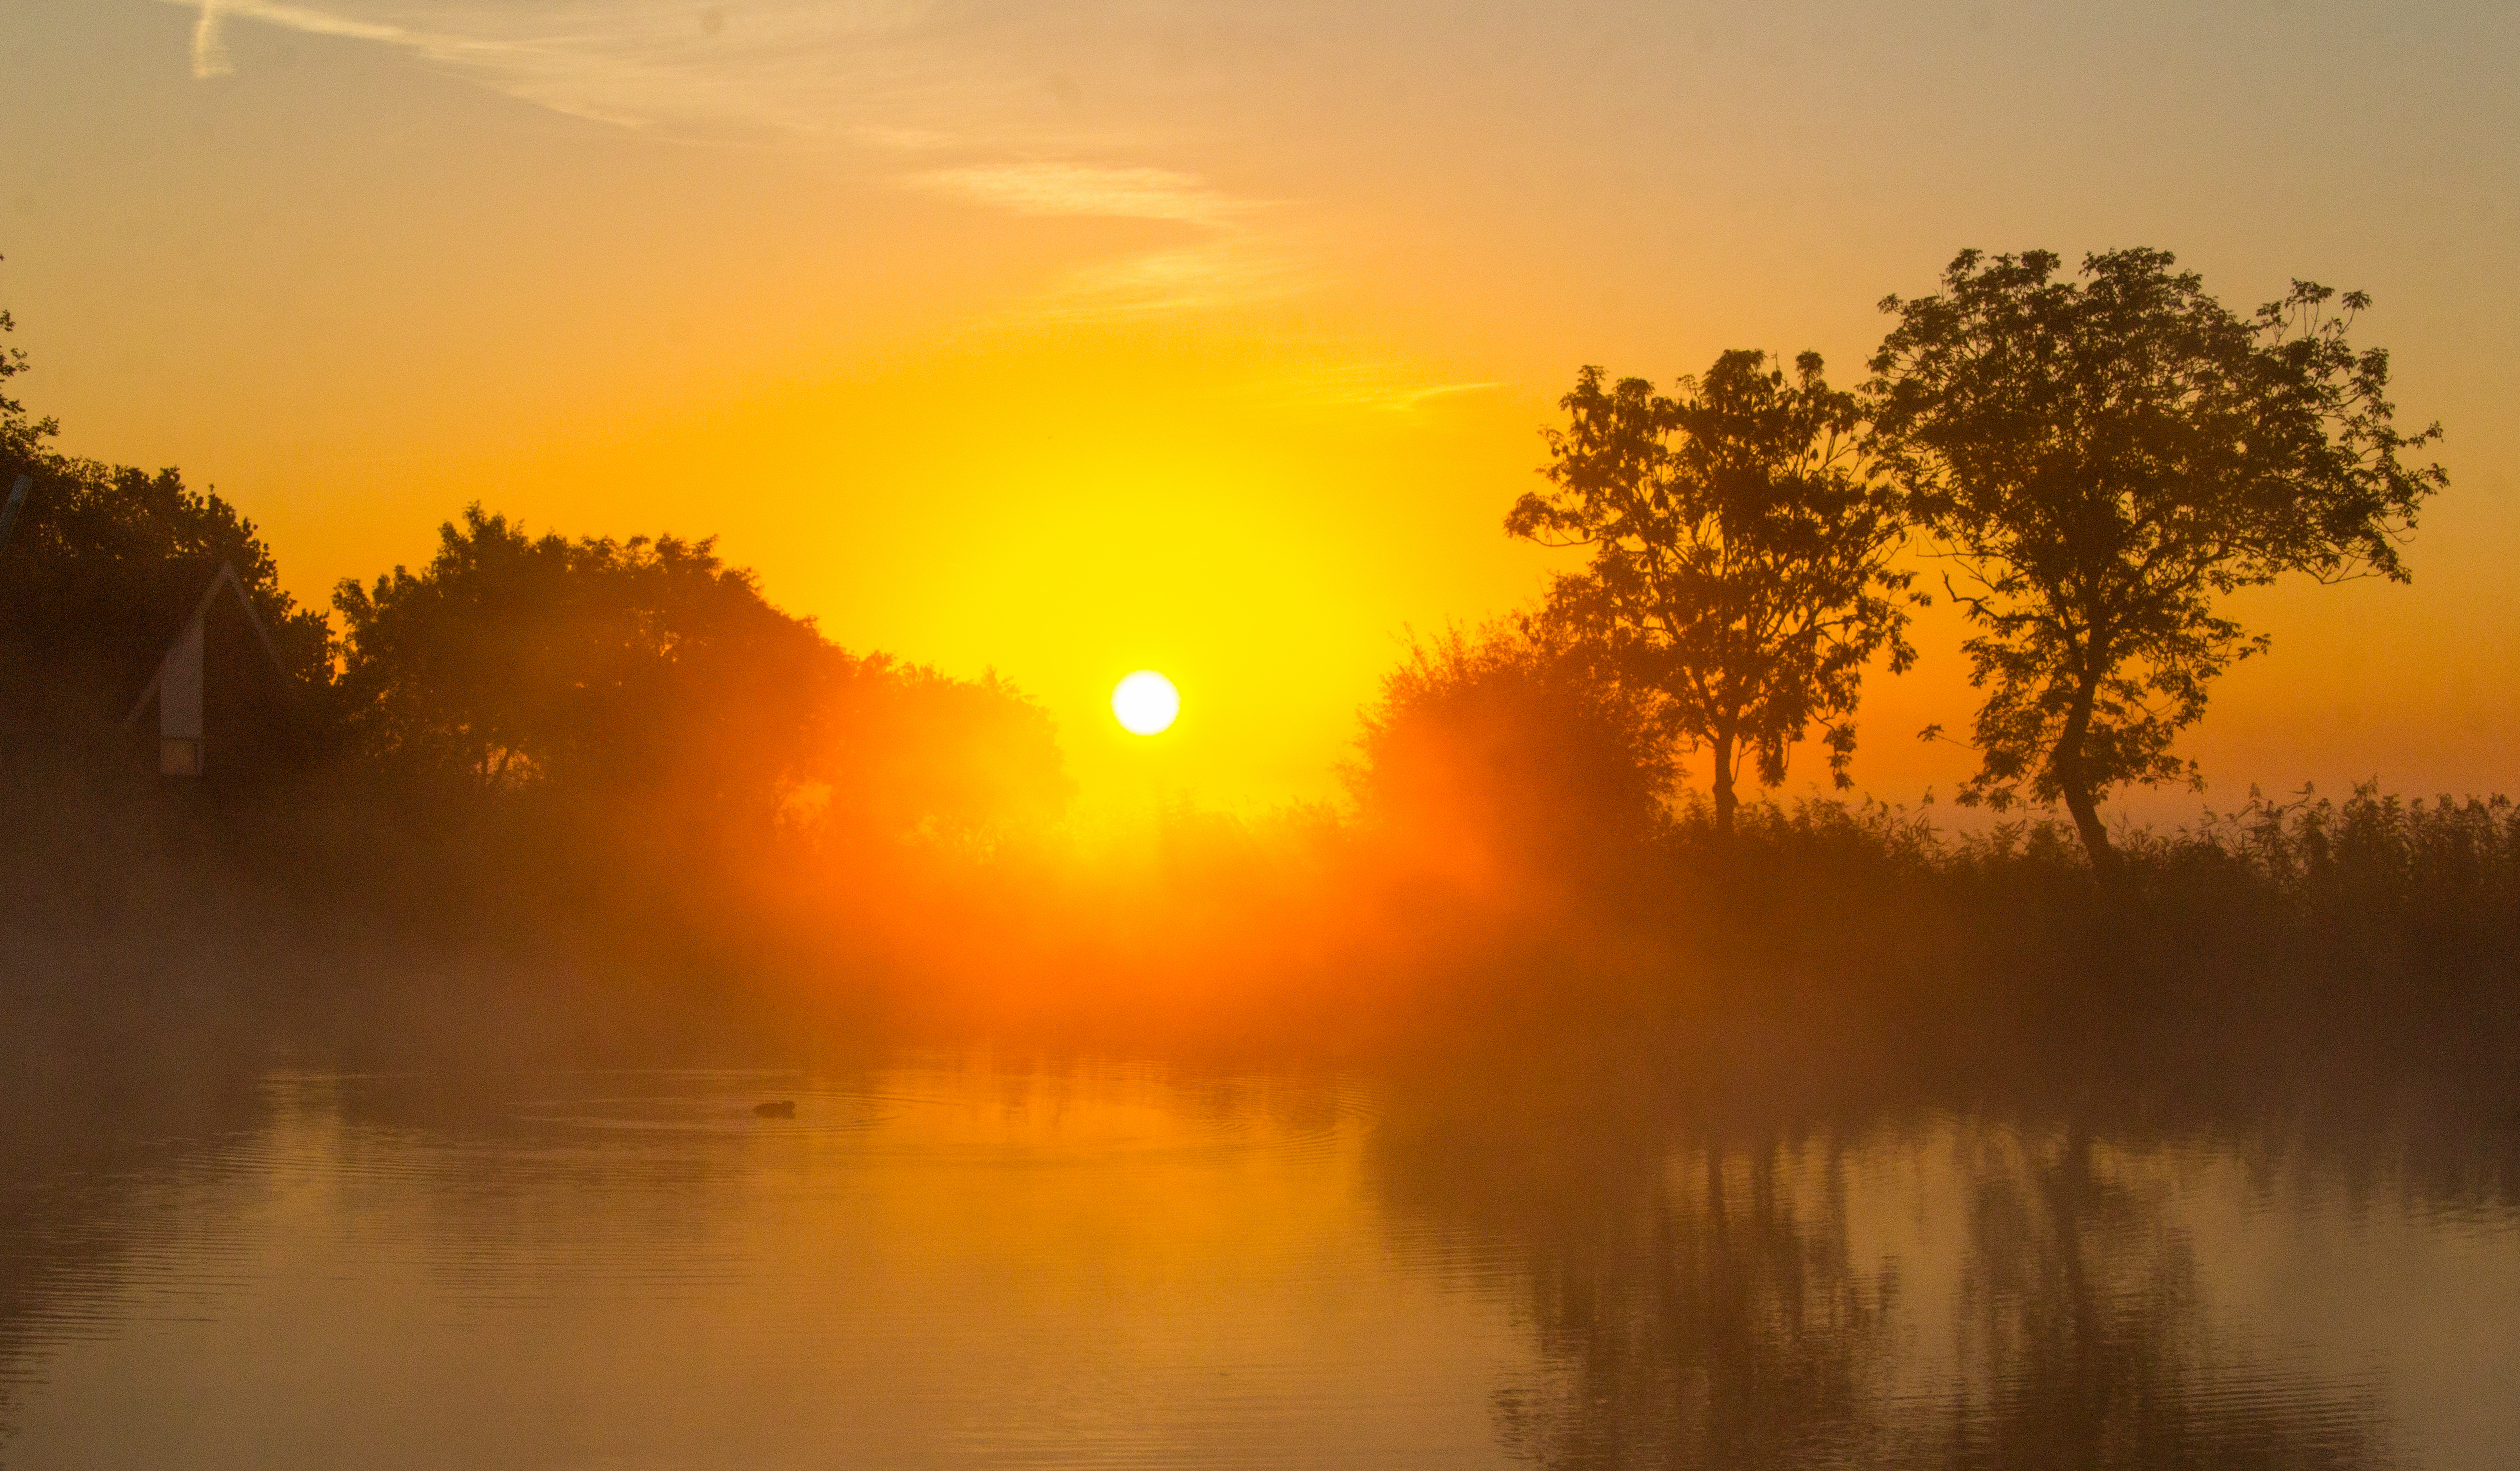
mist, autumn, sky, sunrise, nature, natural landscape, atmospheric phenomenon, morning, sun, sunset, reflection, sunlight, evening, calm, dawn, red sky at morning, water, horizon, river, tree, bank, atmosphere, landscape, cloud, dusk, afterglow, lake, wildlife, astronomical object